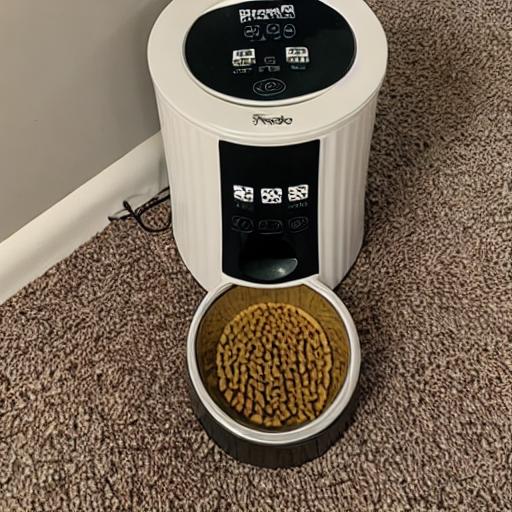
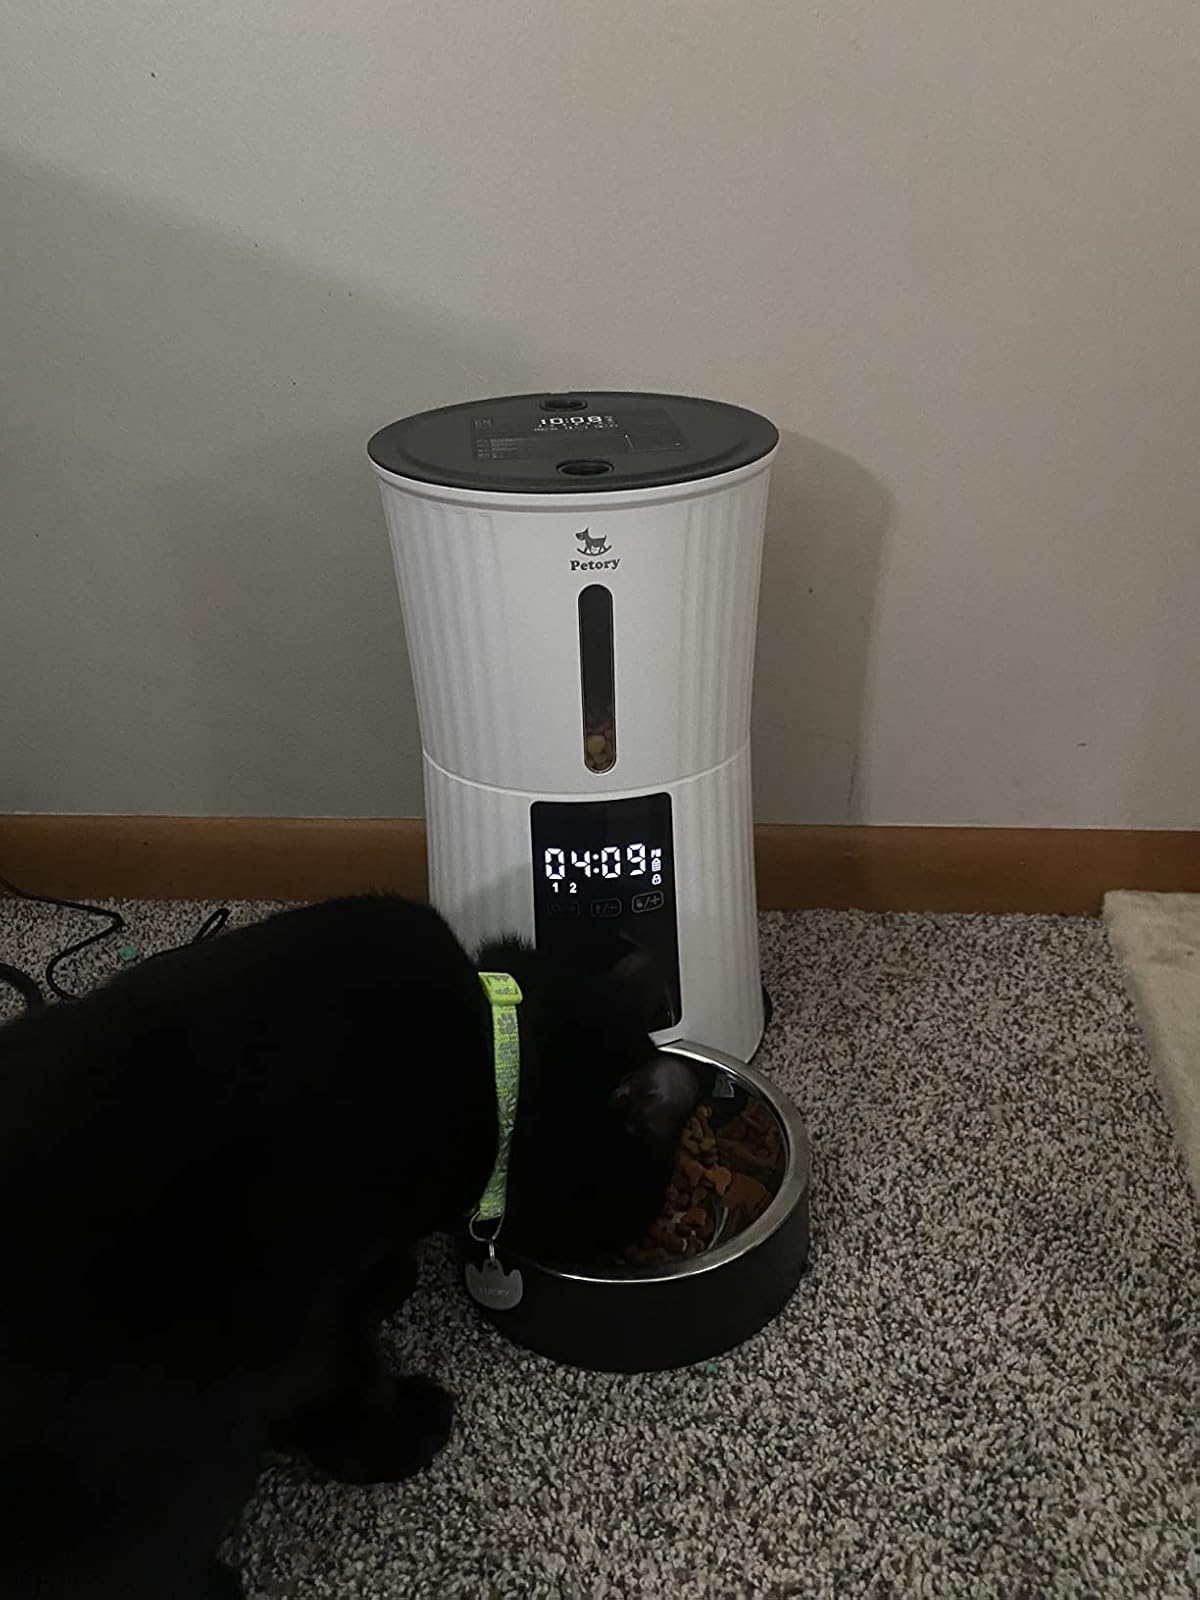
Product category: items_feeder
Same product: no